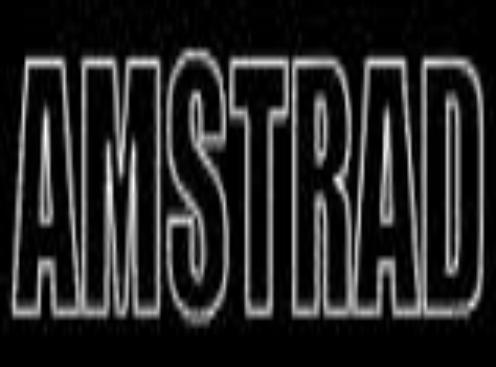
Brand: Amstrad
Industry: Electronic